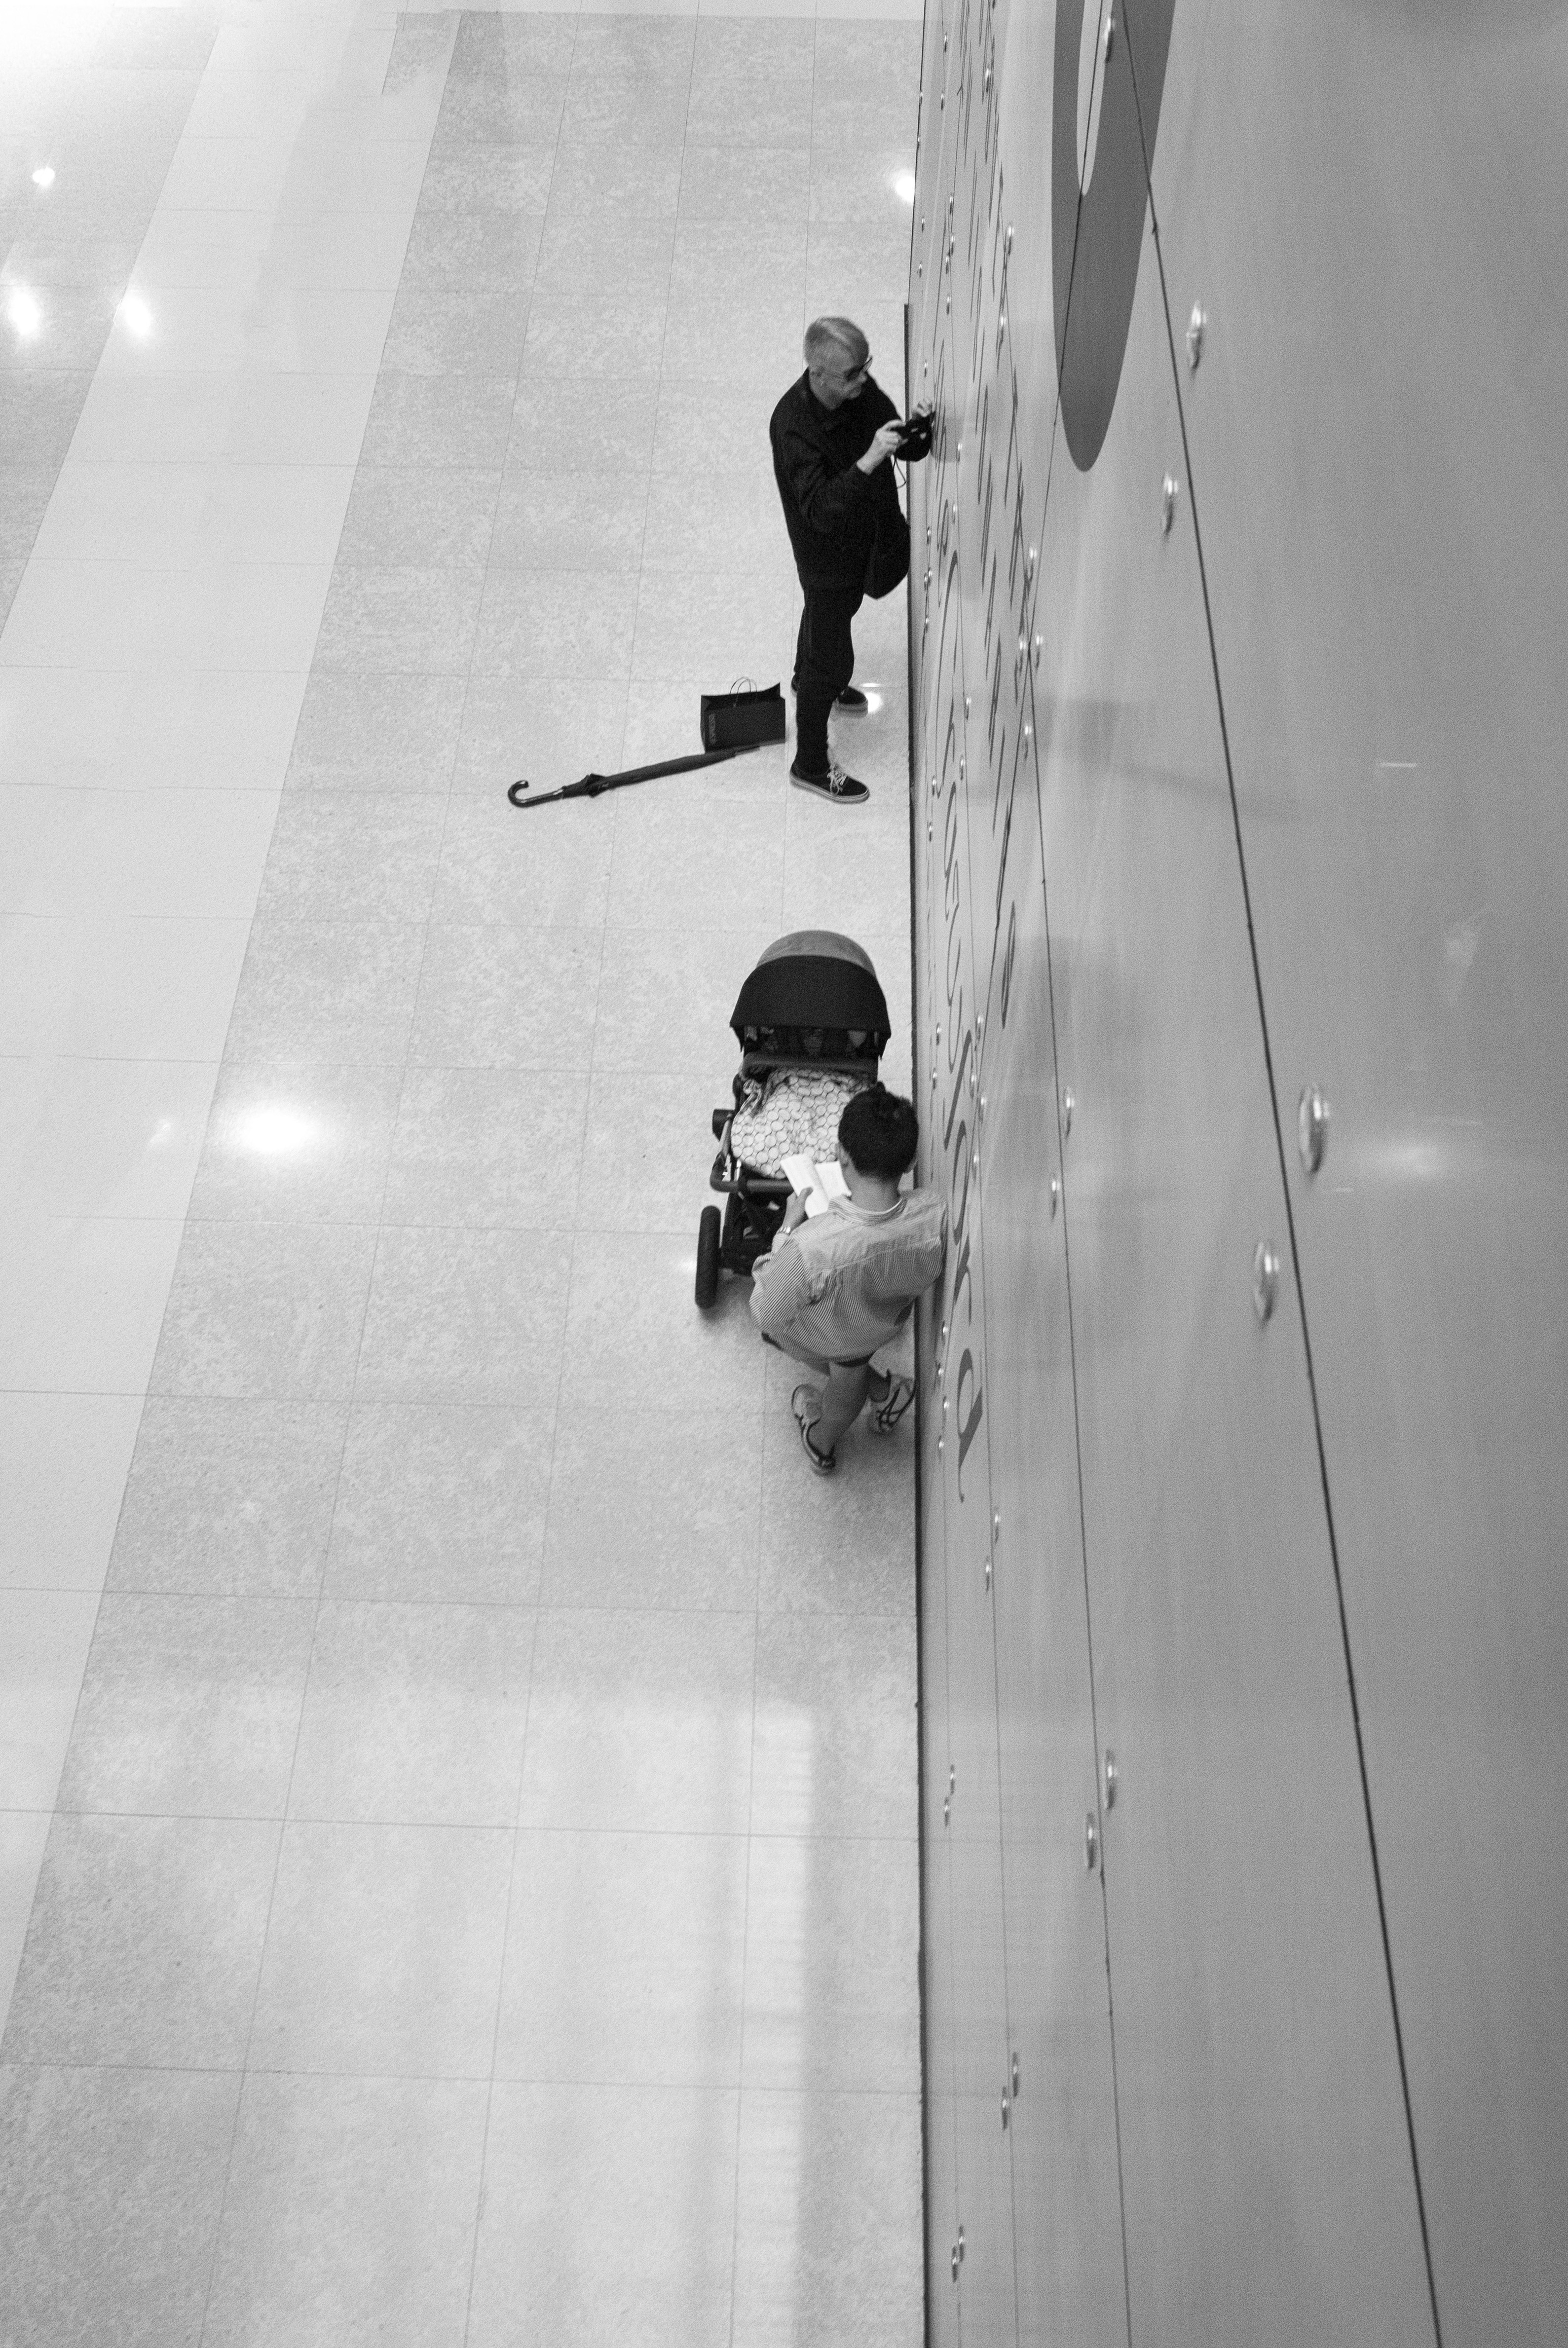
snow, black and white, white, photography, floor, line, color, weather, shadow, black, monochrome, streetphotography, bw, footwear, photograph, snapshot, image, hongkong, shape, streetpics, artinbw, dakohuang, monochrome photography